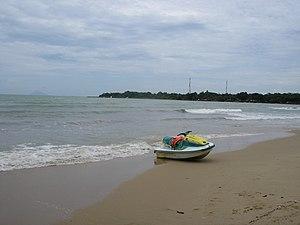
Le kabupaten de Pandeglang, en indonésien Kabupaten Pandeglang, est un kabupaten d'Indonésie situé dans la province de Banten.